Ume River

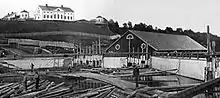
The sawmill on the north bank and the Baggböle manor in the background

At the beginning of the 19th century, the timber industry began to grow along the Ume River. The original sawmill at Baggböle Rapids, built in 1813-14, stemmed from a partnership between Johan Unander, Eric Nyberg and Johan Vikner, who obtained permission to build there. Development of the industry around Baggböle continued with the arrival of Scottish-Swedish brothers James and Robert Dickson in the 1830s, as a timber market emerged in Great Britain. The Dicksons had built a timber business in the Värmland province but in the 1820s they constructed two large water-powered sawmills. The sawmill at Baggböle was the largest in Sweden powered by water. So infamous were their methods that a new word in Swedish was derived from the name of "Baggböle". The Swedish word "baggböleri" is a pejorative term for reckless deforestation. The sawmills worked from May to October each year employing 170 workers, excluding women and children.